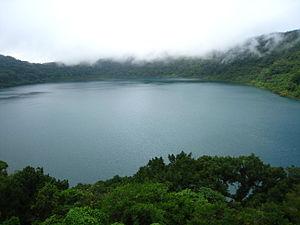
Le lac d'Ipala est un lac de cratère du Guatemala, d'une superficie de 5,9 km². Il se trouve dans le sud-est du département de Chiquimula, dans le cratère principal du volcan Ipala, à 1 493 mètres d'altitude.
L'Ipala est un stratovolcan du Guatemala.